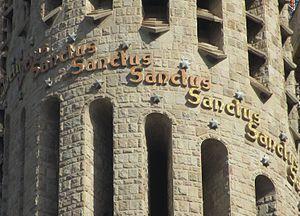
Le Sanctus est l'une des principales acclamations dans les Églises dites « des origines », c'est-à-dire principalement les catholiques et les orthodoxes. On trouve ses deux premiers vers à l'intérieur du Te Deum. Le mot « Saint » est répété trois fois pour magnifier la louange à Dieu et Lui rendre gloire.